History of Alaska

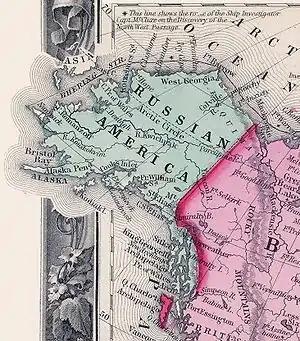
1860 map of Russian America

In 1799, Shelikhov's son-in-law, Nikolay Petrovich Rezanov, acquired a monopoly on the American fur trade from emperor Paul I and formed the Russian-American Company. As part of the deal, the emperor expected the company to establish new settlements in Alaska and carry out an expanded colonization program.